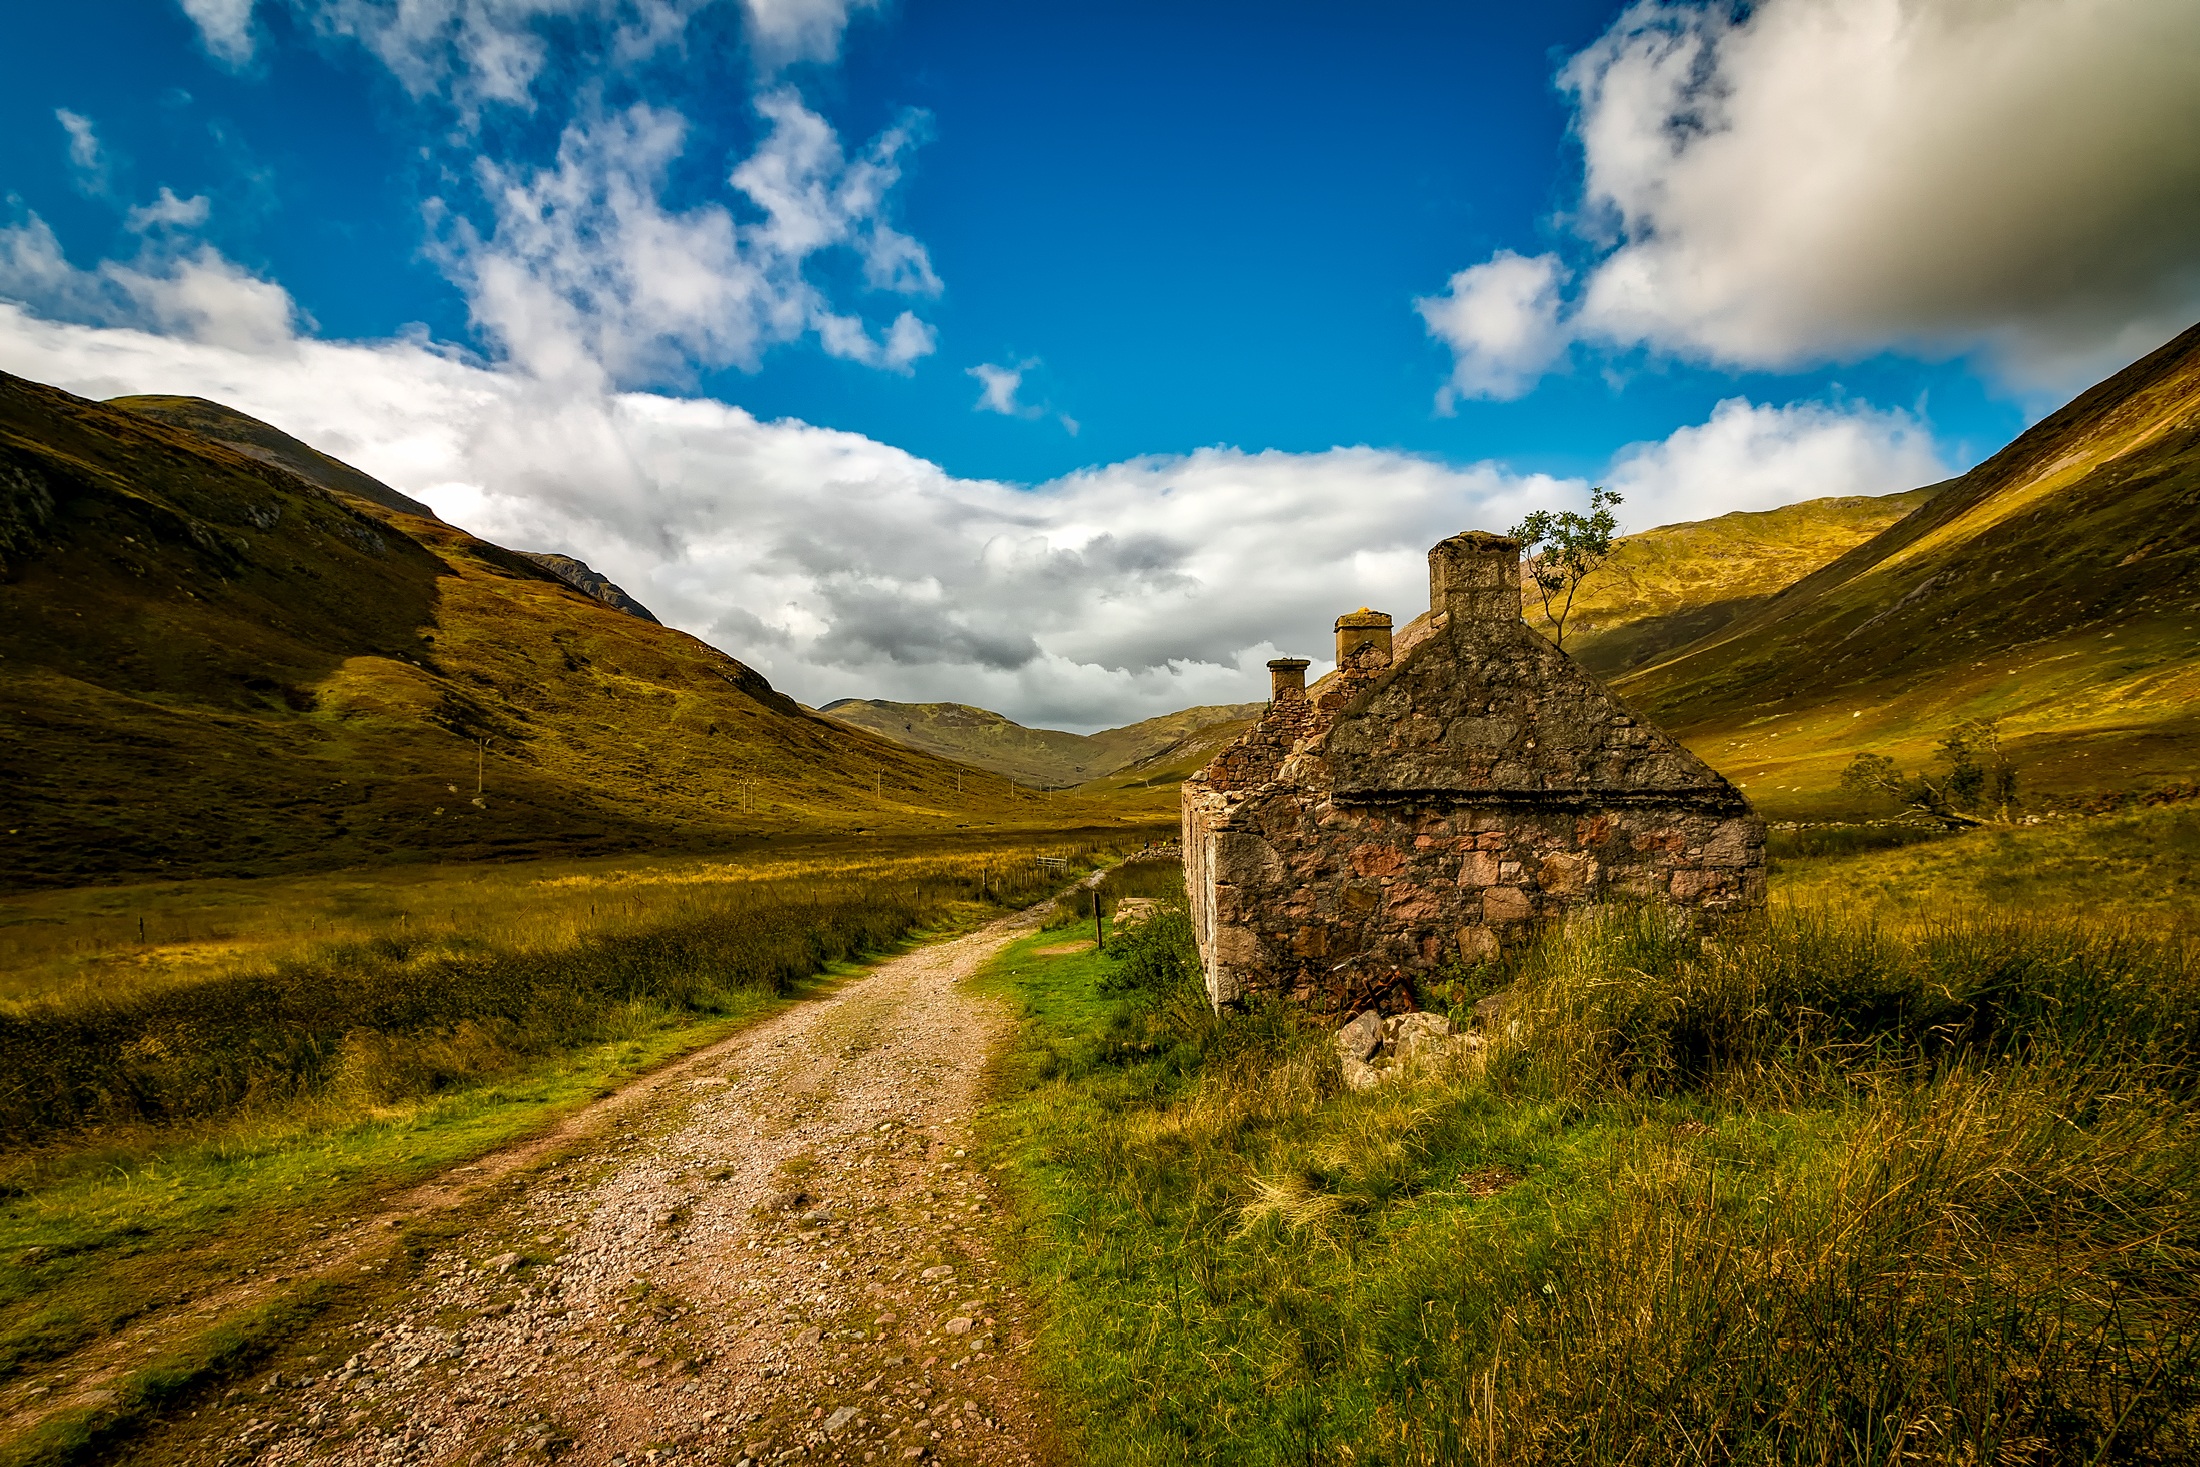
landscape, nature, grass, mountain, cloud, sky, road, field, meadow, house, sunlight, morning, hill, valley, mountain range, stone, country, dirt road, rural, cottage, autumn, abandoned, highland, outdoors, hdr, clouds, mountains, alps, plateau, scotland, highlands, rural area, geographical feature, mountainous landforms